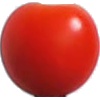
Label: Tomato Cherry Red 1